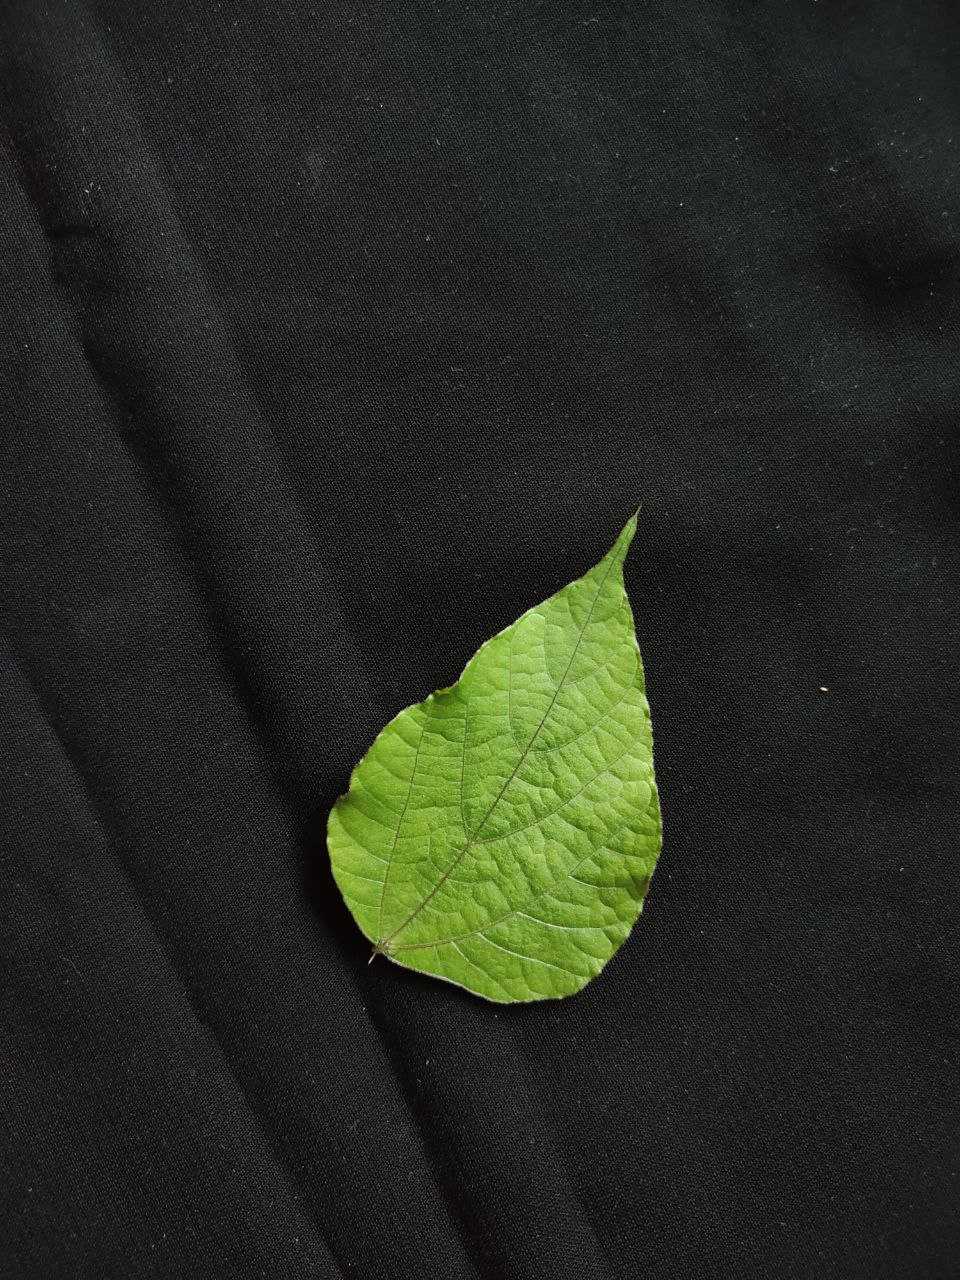
Crop: bean
Leaf condition: Fresh Leaf